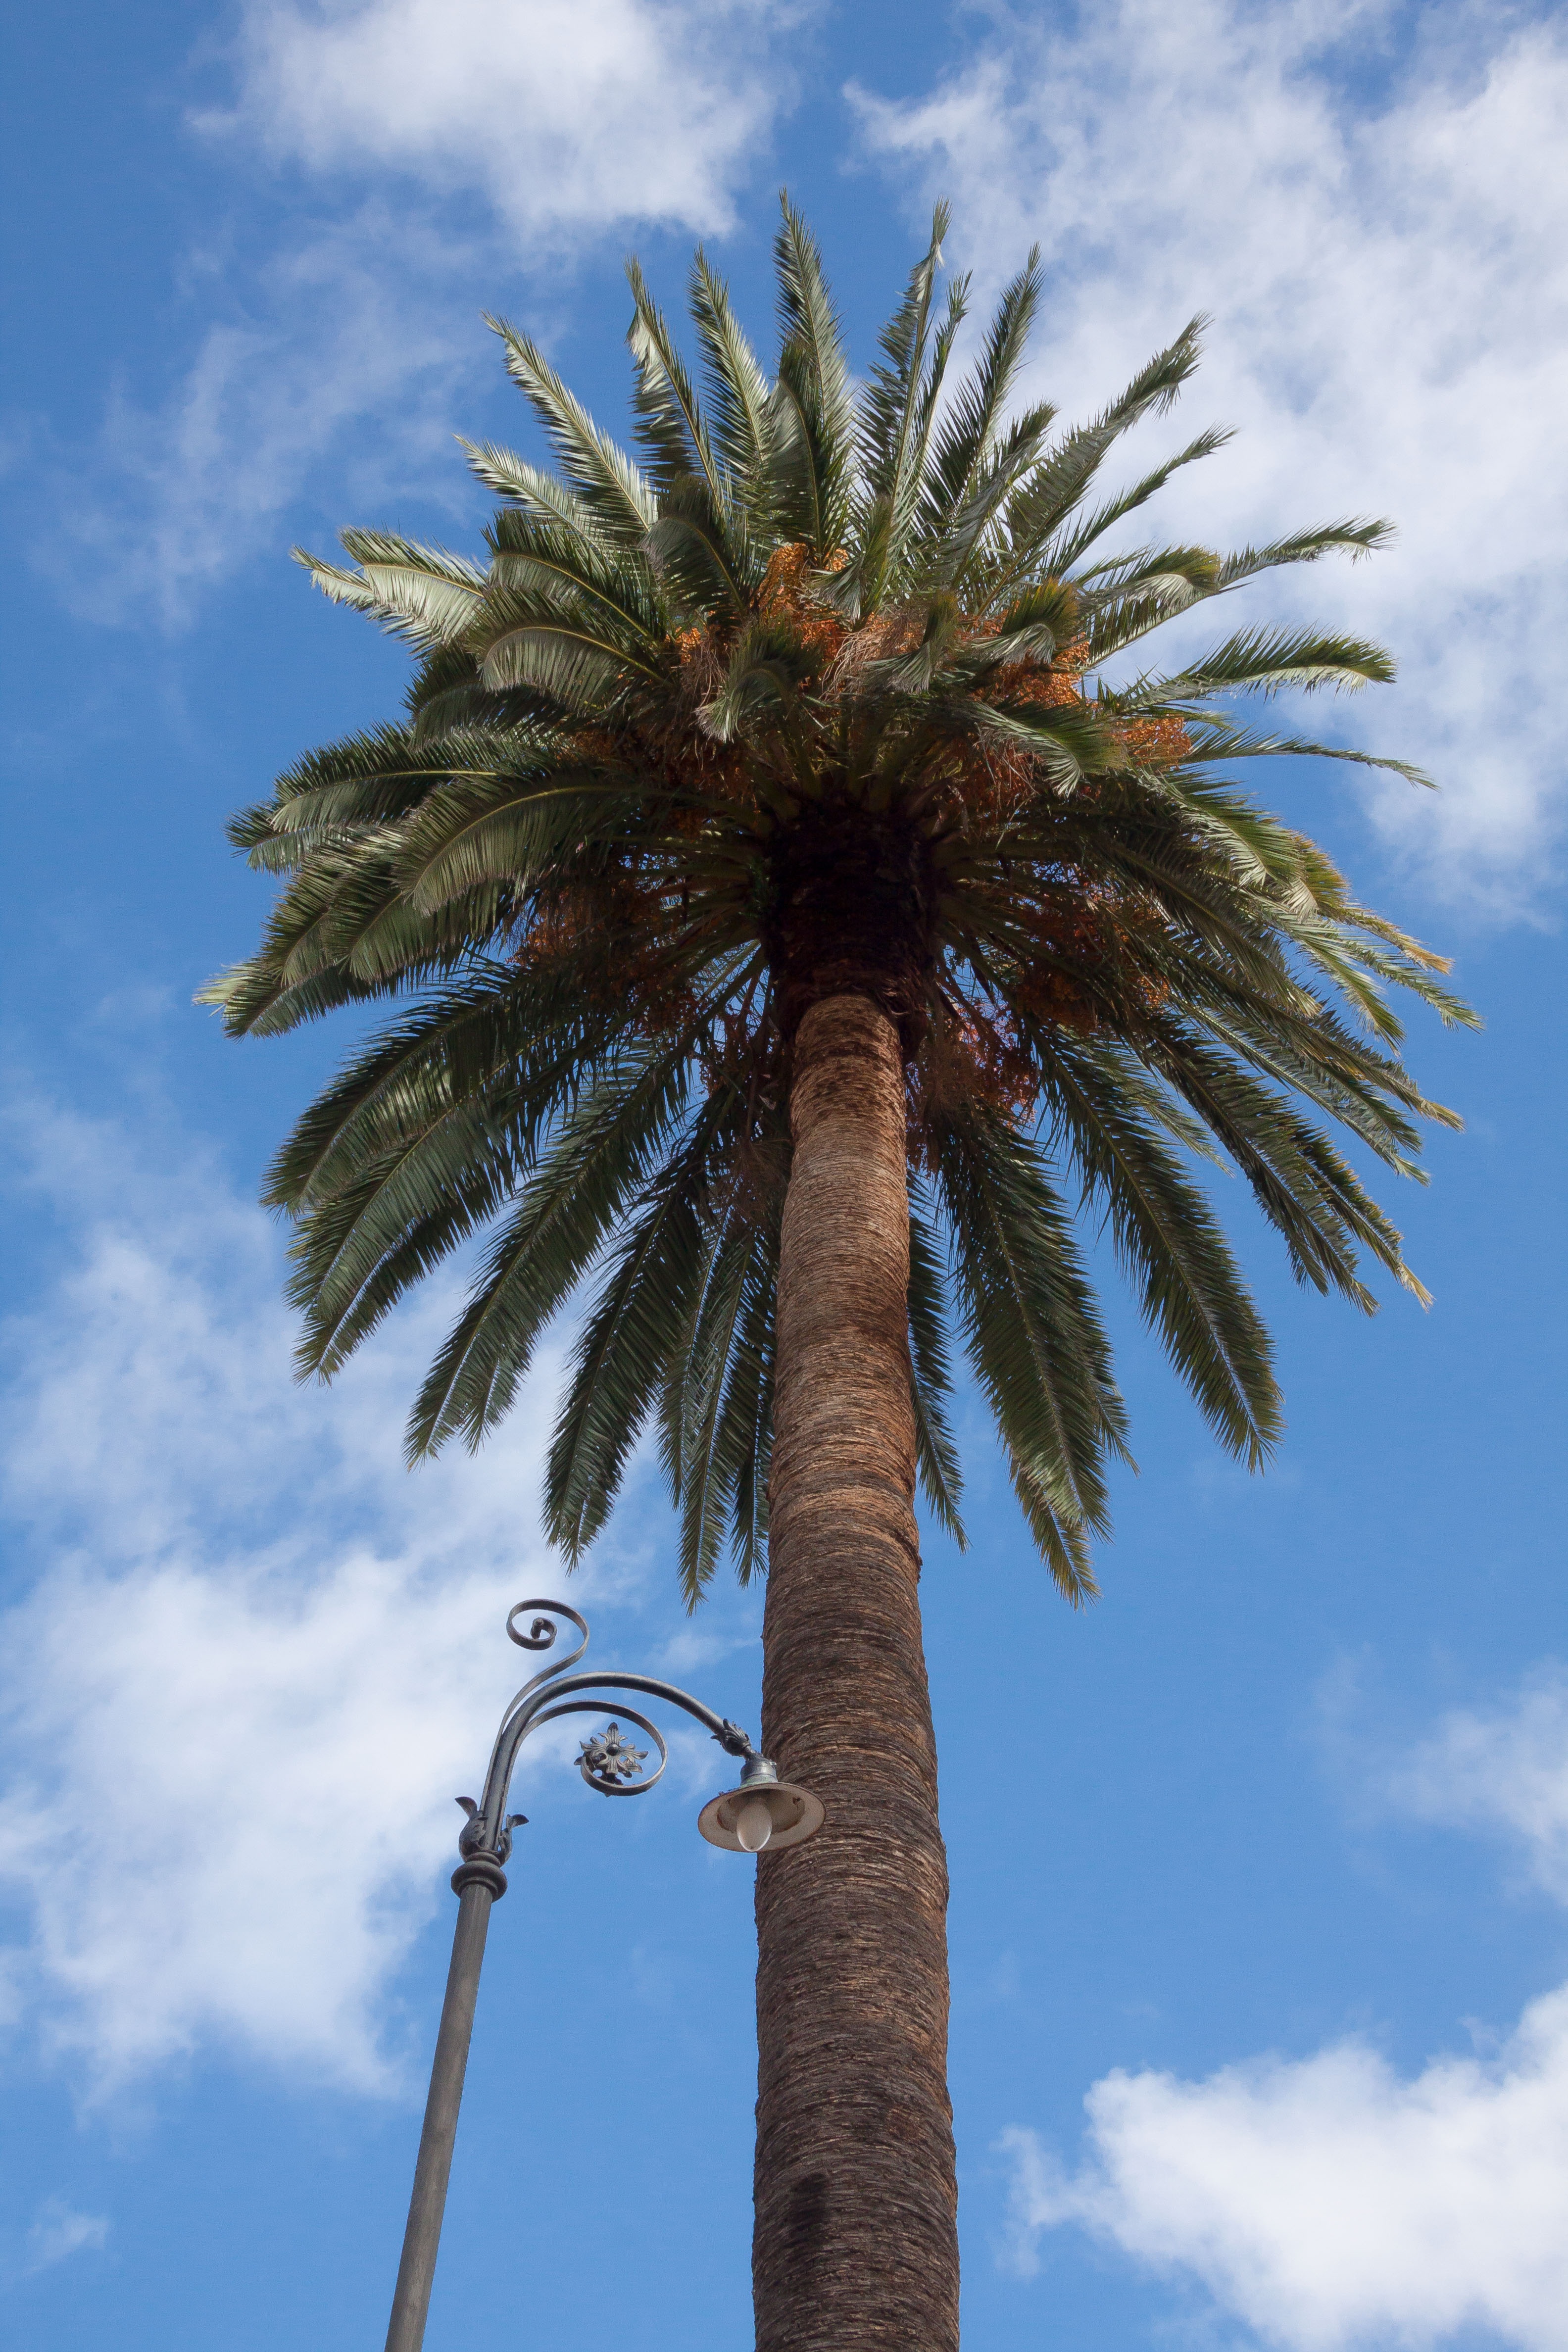
tree, branch, plant, sky, leaf, flower, wind, palm, produce, botany, blue, flora, clouds, flowering plant, street lighting, date palm, plant stem, woody plant, land plant, arecales, palm family, borassus flabellifer